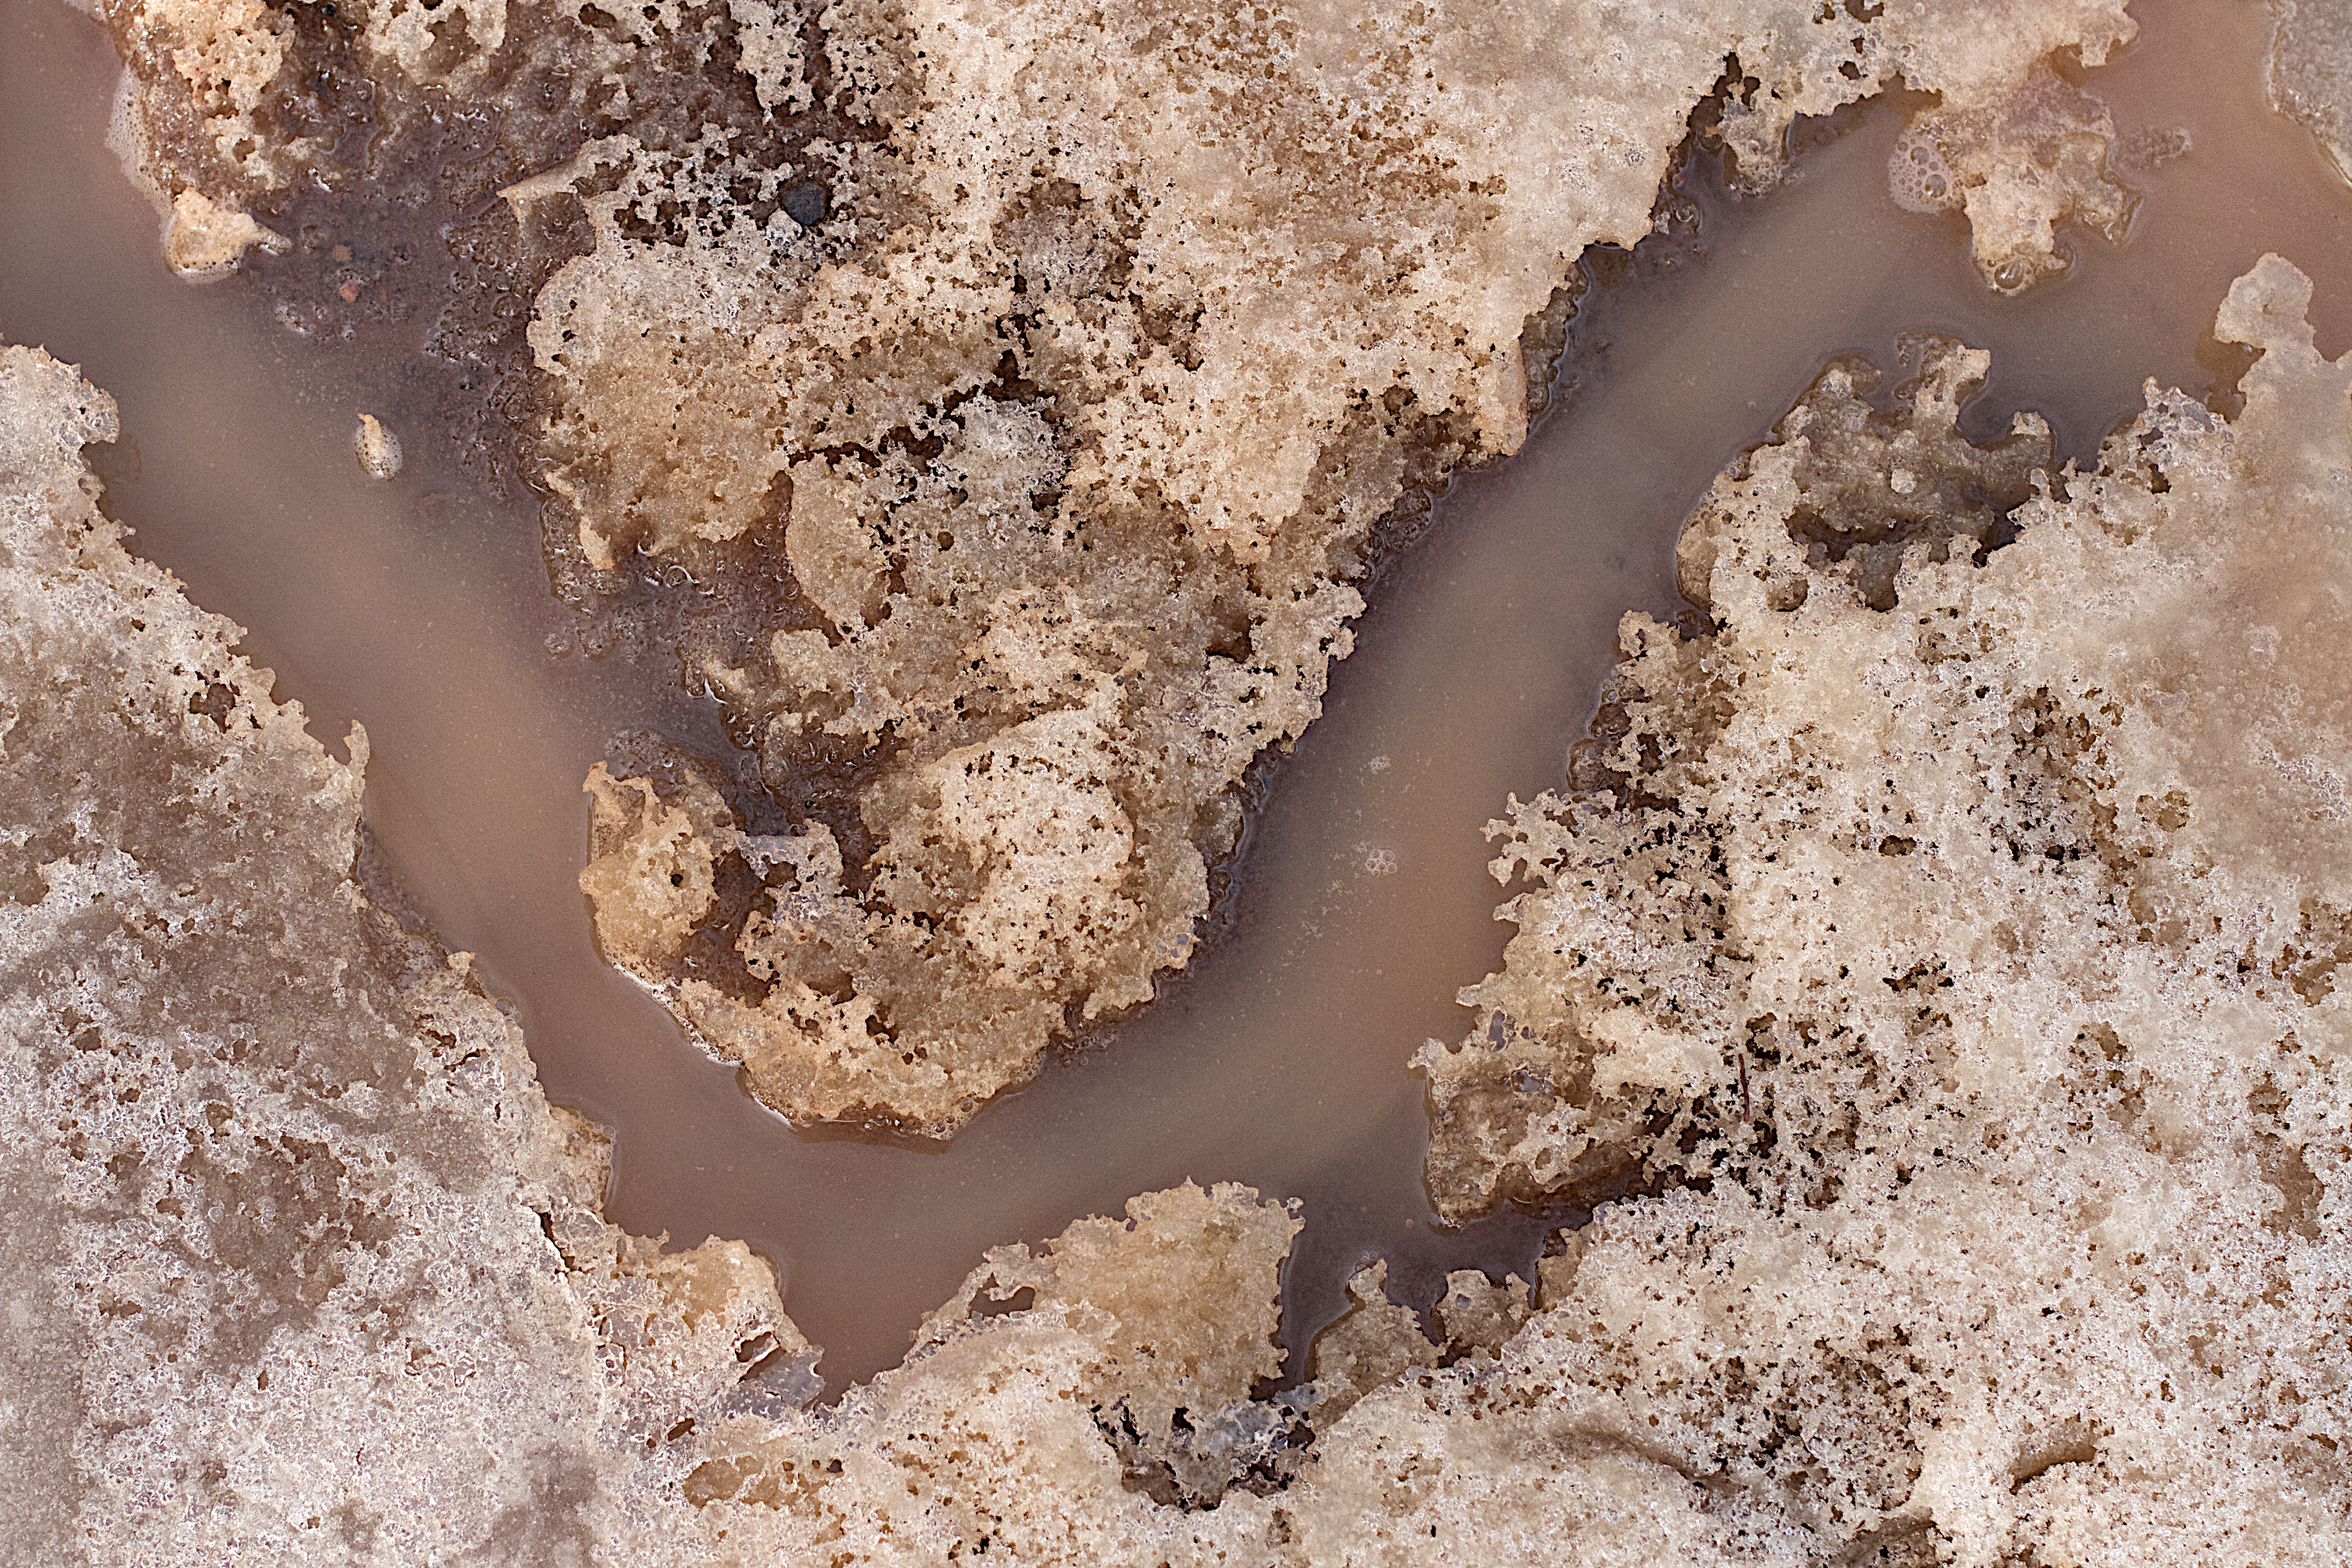
landscape, sand, rock, texture, flower, frost, food, soil, material, close up, geology, fake, 2016366, macro photography